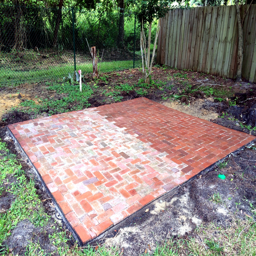
staining bricks for a clean look .